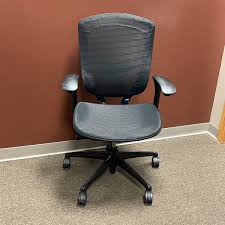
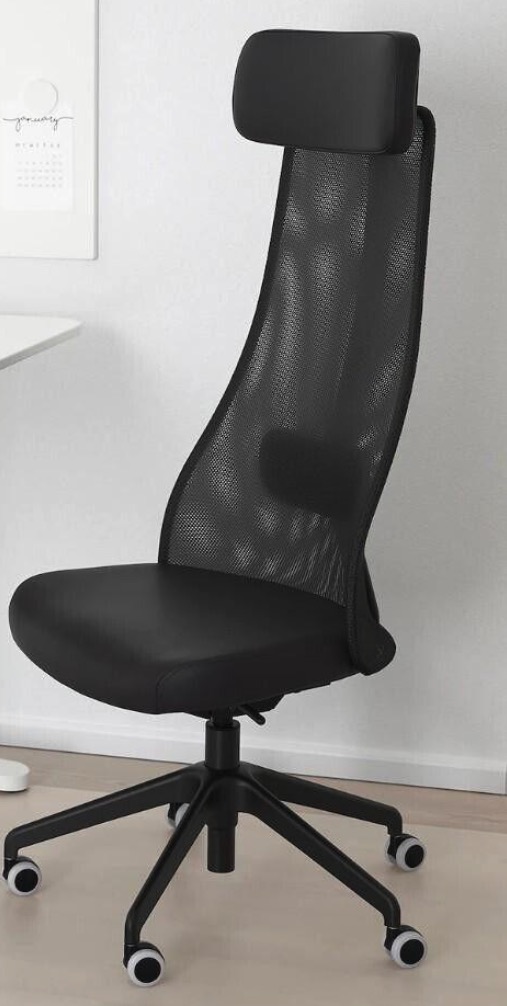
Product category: items_chair
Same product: no